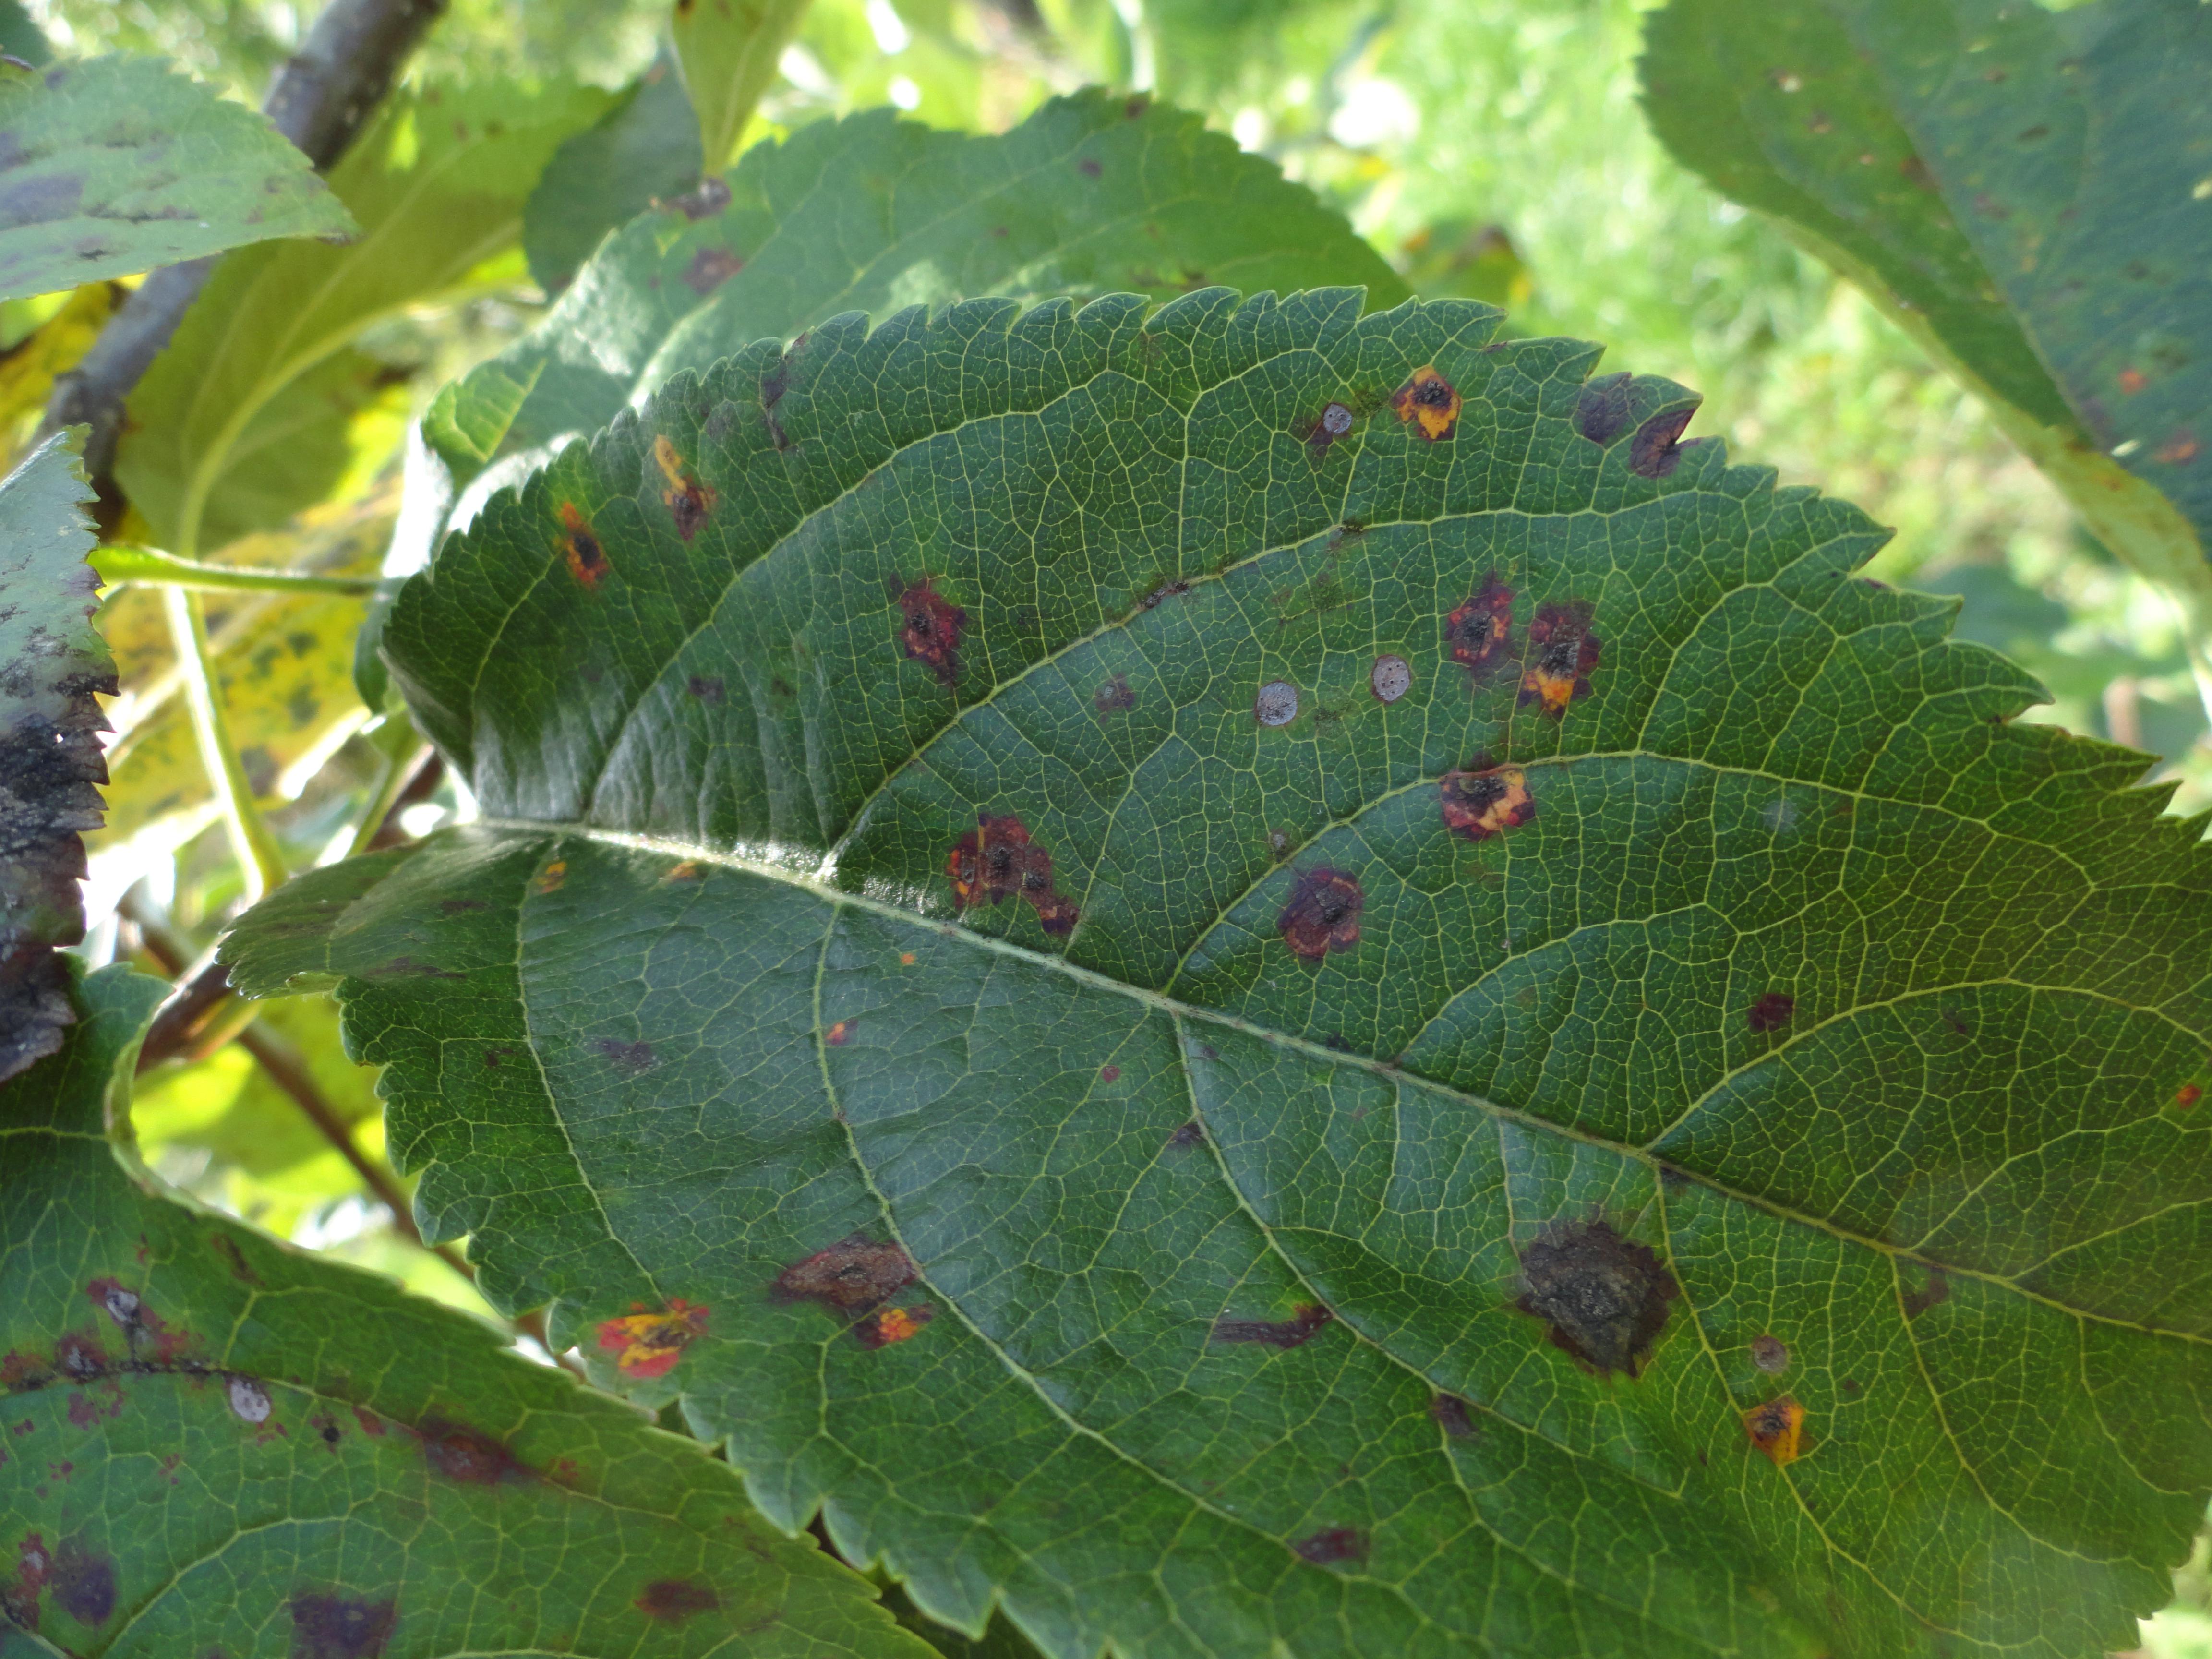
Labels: rust, frog_eye_leaf_spot